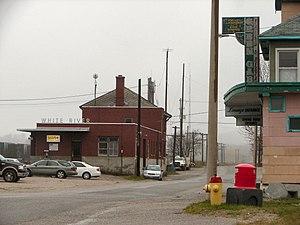
Cet article recense les lieux patrimoniaux du district d'Algoma inscrits au répertoire des lieux patrimoniaux du Canada, qu'ils soient de niveau provincial, fédéral ou municipal.
La gare de White River est une gare ferroviaire canadienne, située à White River, ville établie sur le territoire du District d'Algoma dans la province de l'Ontario.